Masistius

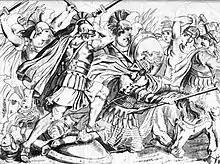
Death of Masistius.

Masistius (Μασίστιος to the Greeks) was a Persian cavalry commander best known for his role in the second Persian invasion of Greece.